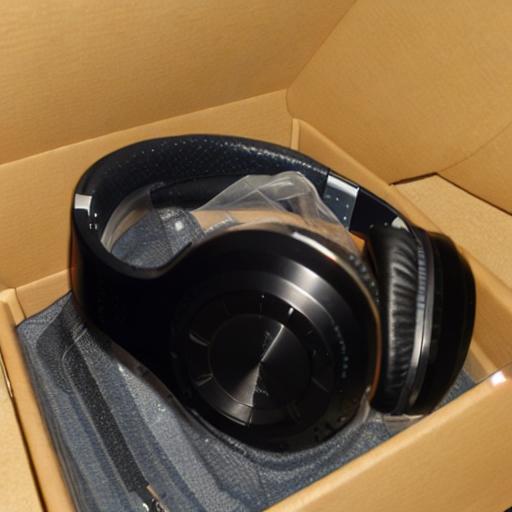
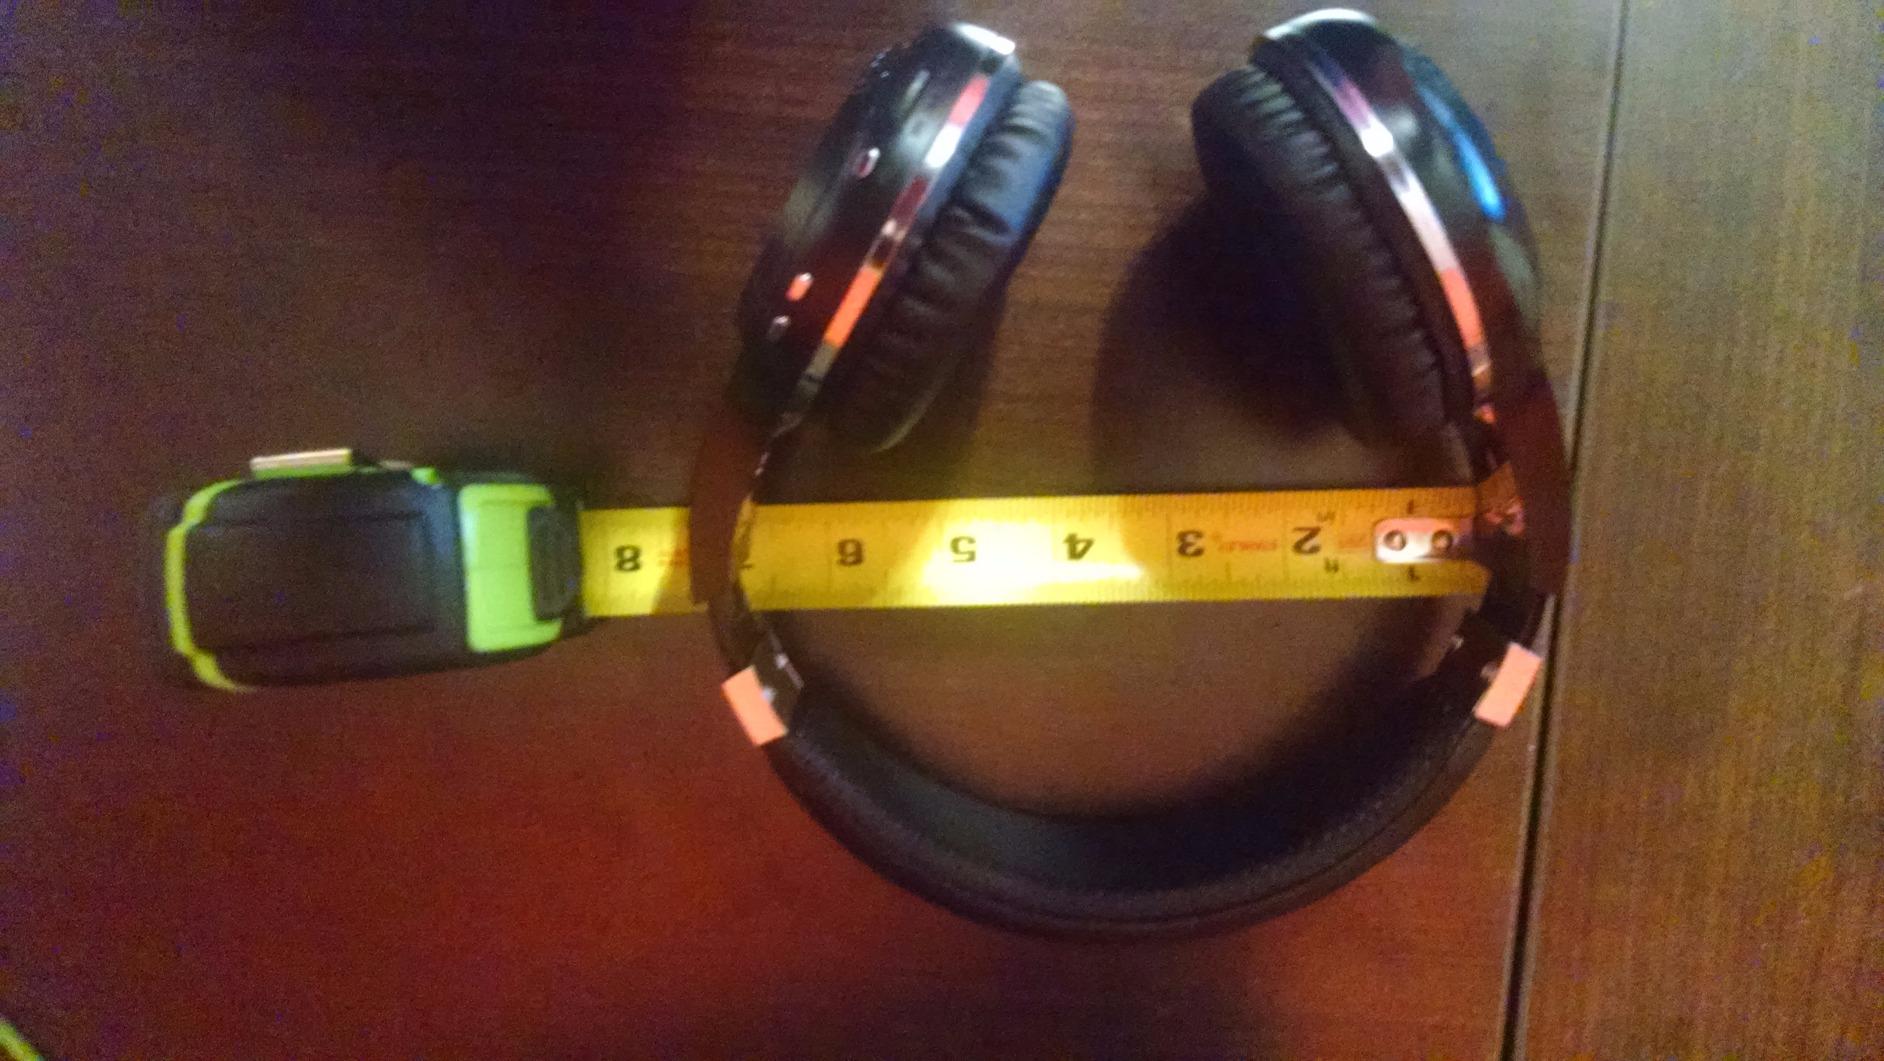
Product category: headphones
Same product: no